Bourdon (bell)

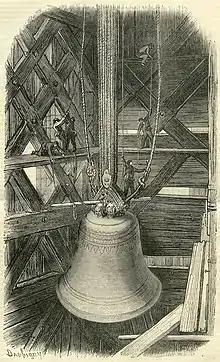
Emmanuel, the 13-ton bourdon of Notre-Dame de Paris being remounted in 1850 during restoration

The bourdon is the heaviest of the bells that belong to a musical instrument, especially a chime or a carillon, and produces its lowest tone.